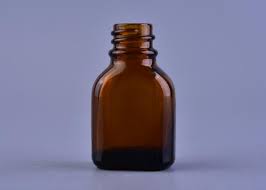
Waste category: glass